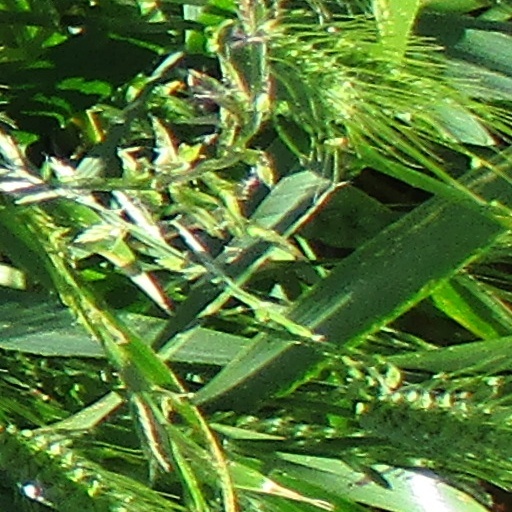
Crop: wheat